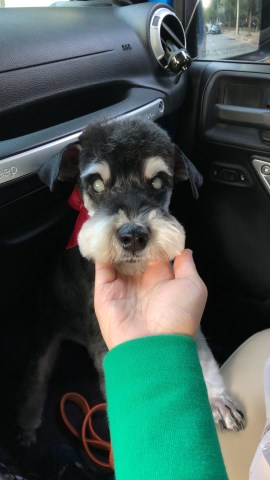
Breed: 2342-n000102-miniature_schnauzer